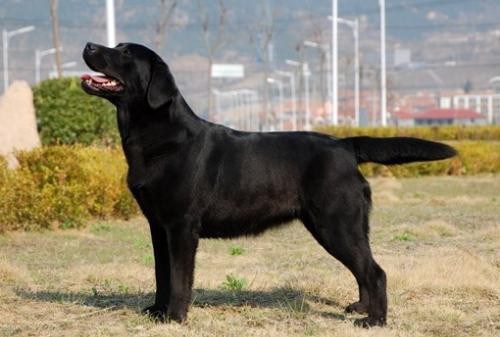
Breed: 3580-n000122-Labrador_retriever